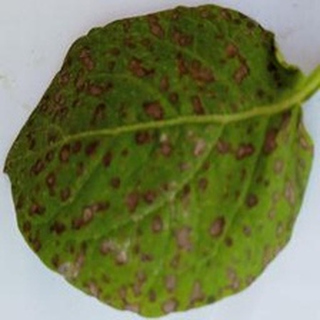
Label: potato_early_blight